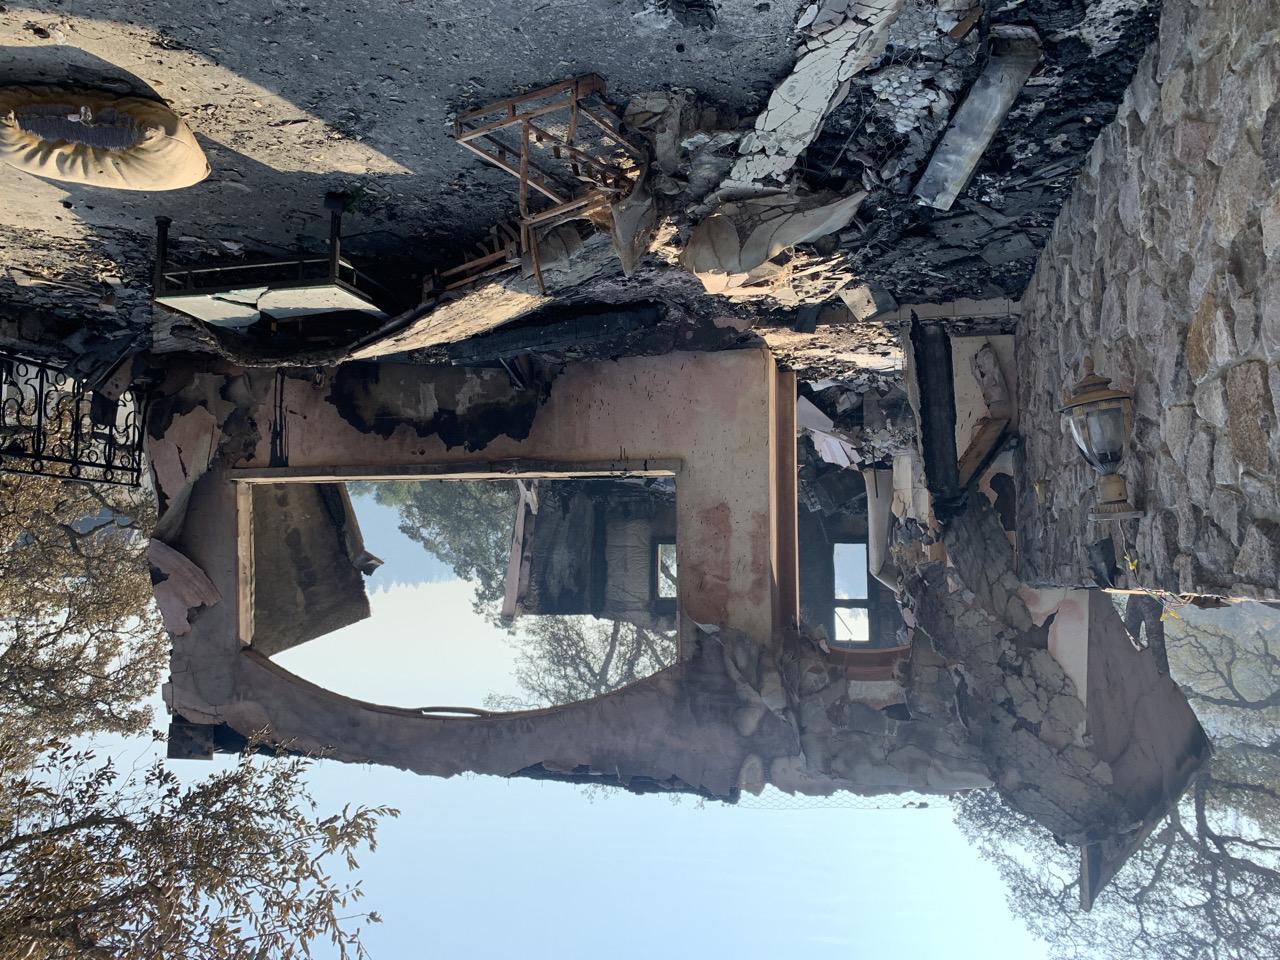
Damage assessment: destroyed